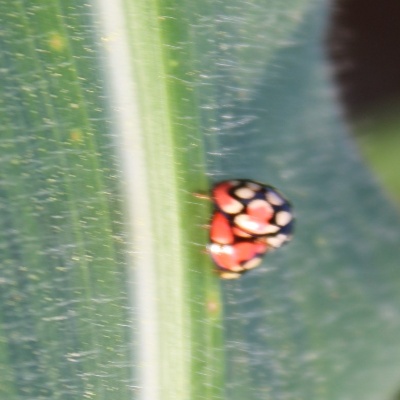
Crop: Maize
Condition: leaf beetle